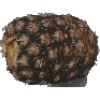
Label: Pineapple 1